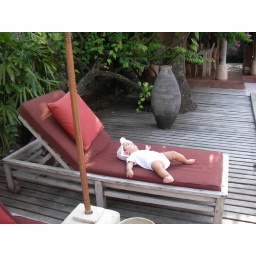
Look at those big kites flying high in the sky